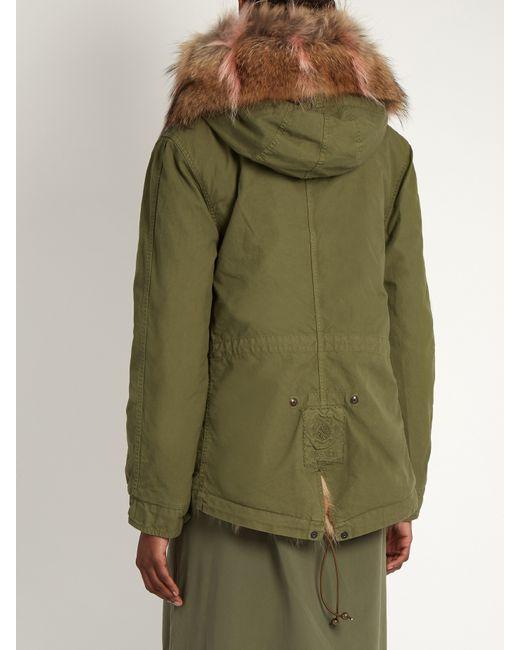
Dschungelgrüne Jacke mit Kapuze